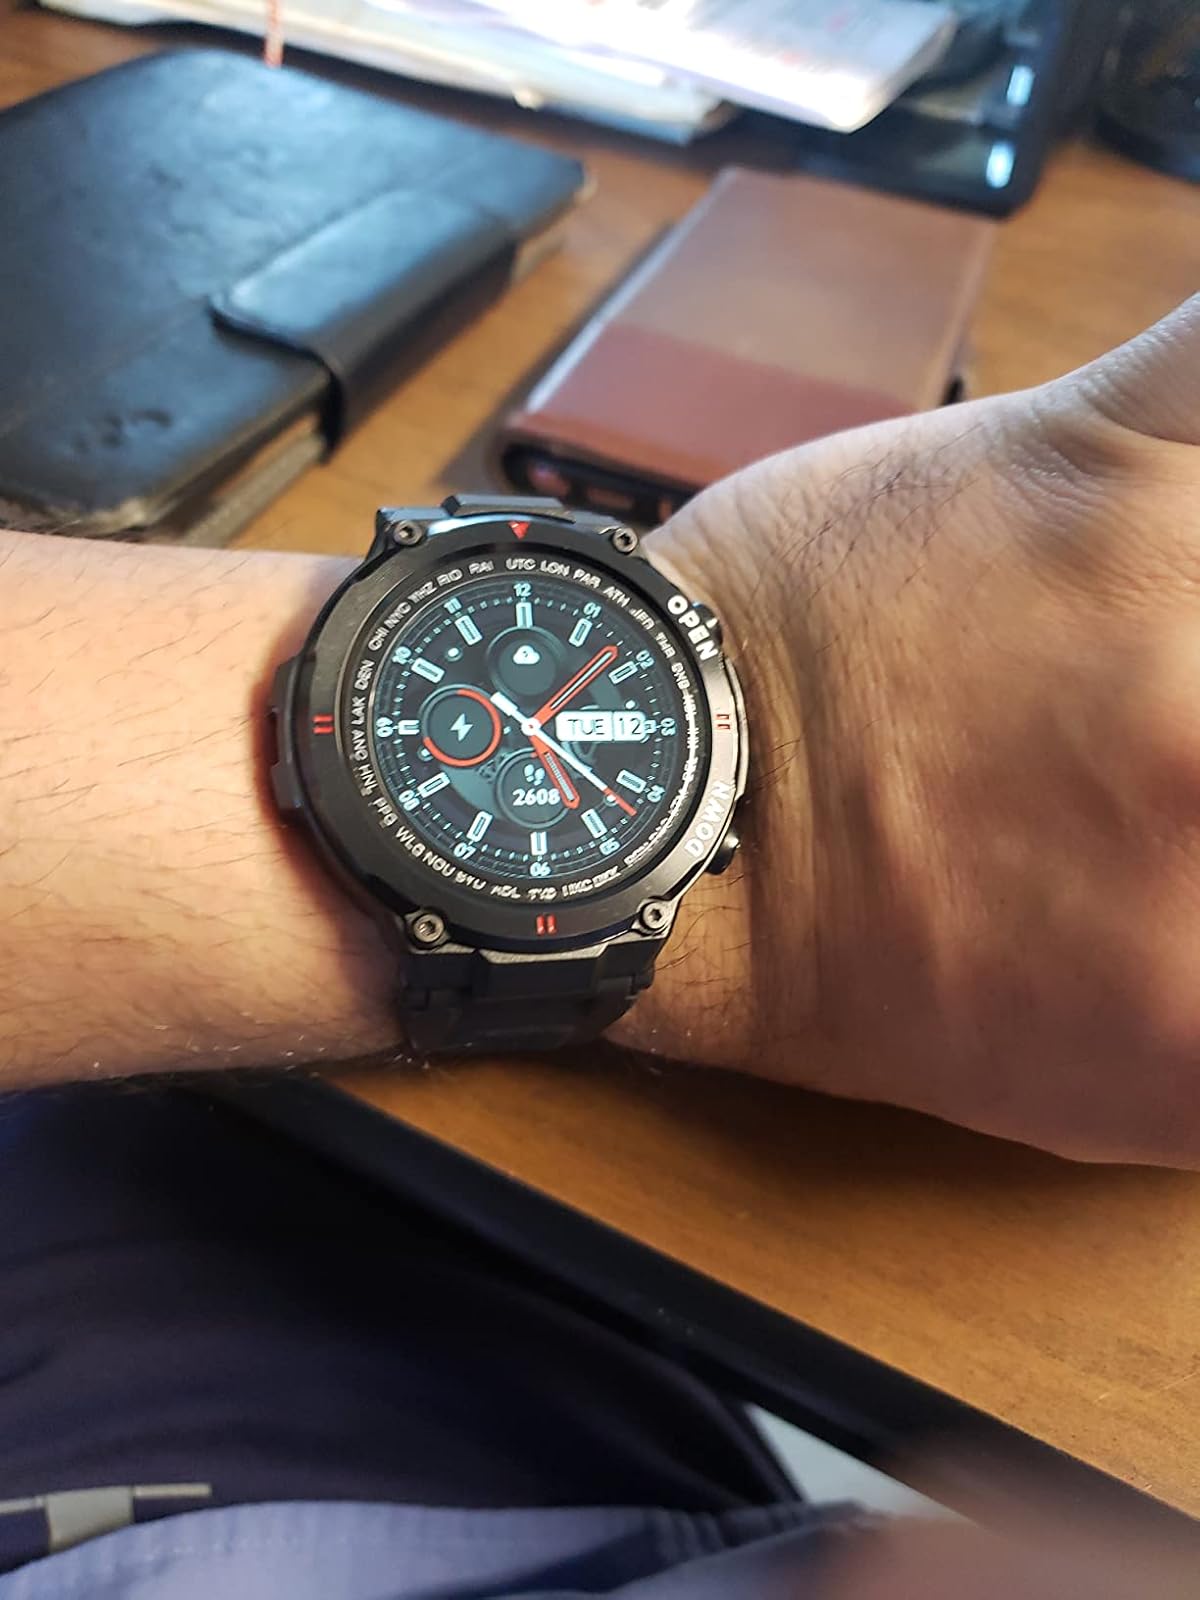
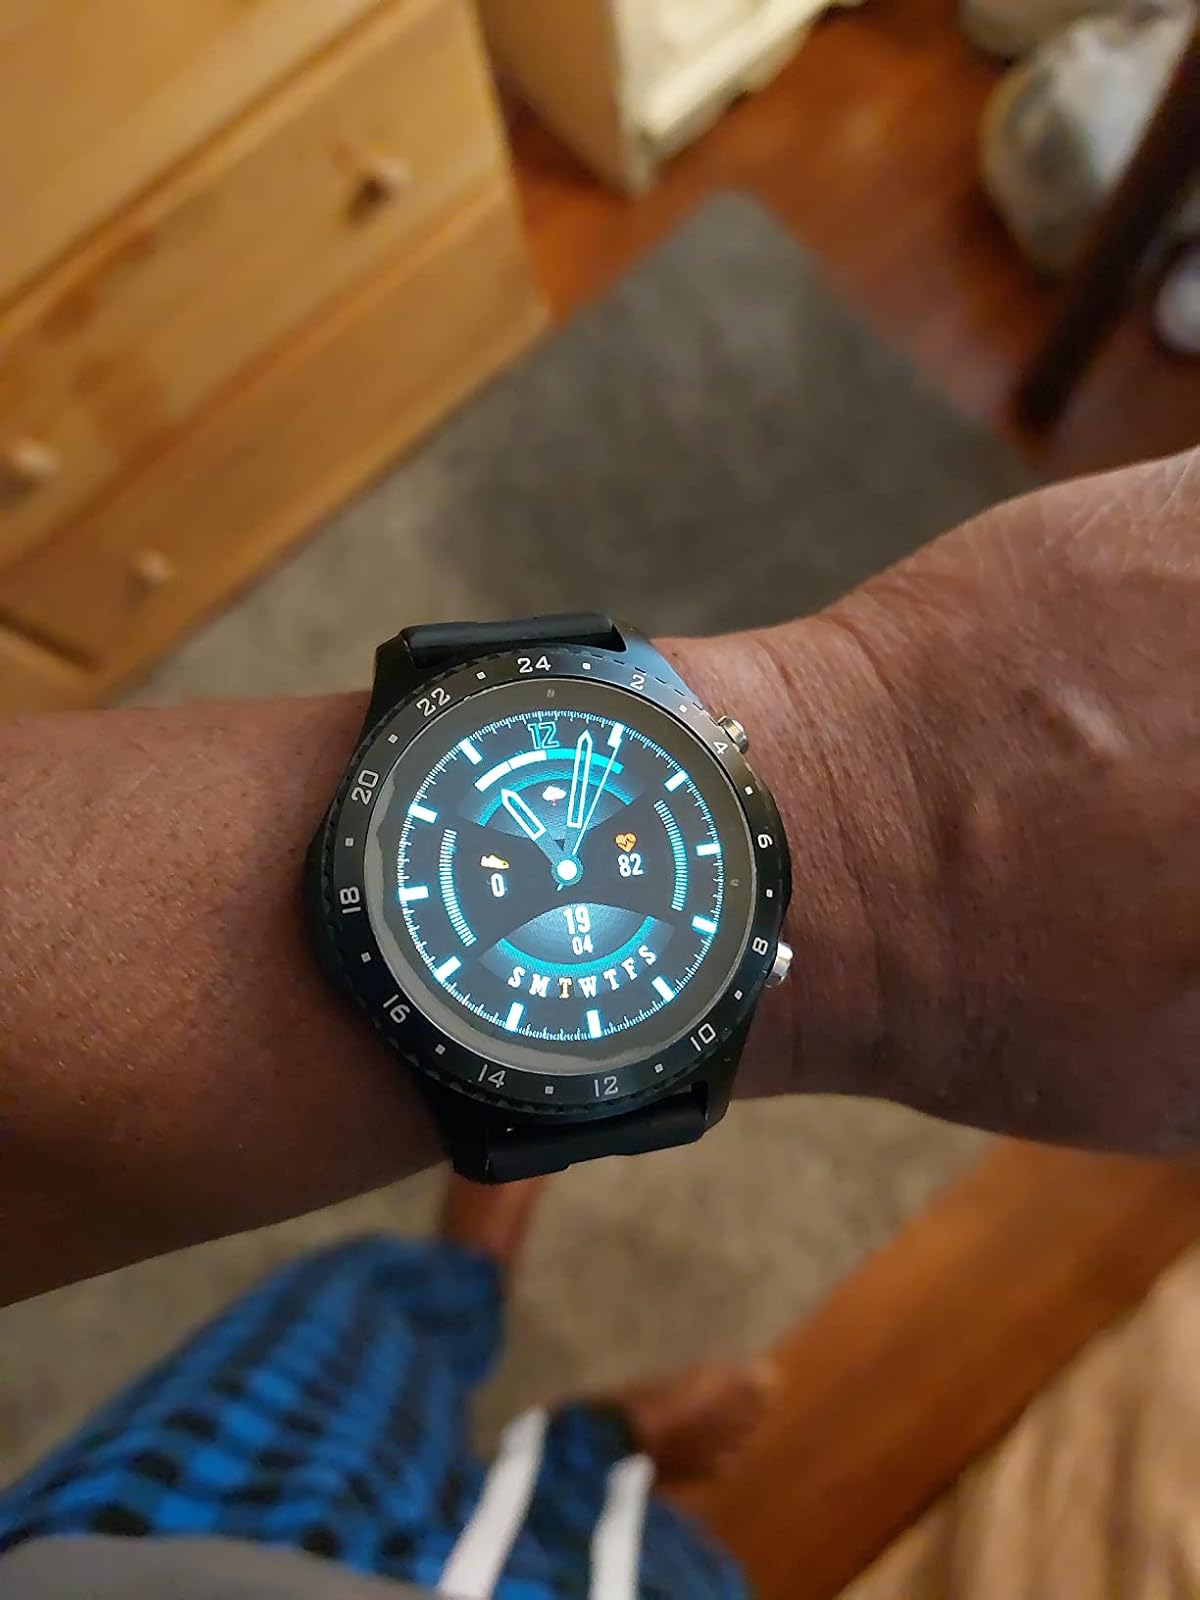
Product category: smartwatch
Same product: no